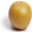
Label: pear